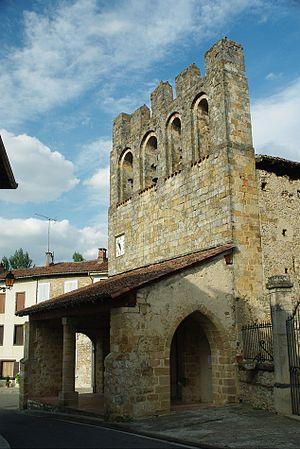
Église Saint-Jean de Montbrun-Bocage
Montbrun-Bocage est une commune française située dans le département de la Haute-Garonne en région Occitanie.
Bages
Cet article recense une partie des monuments historiques de la Haute-Garonne, en France.